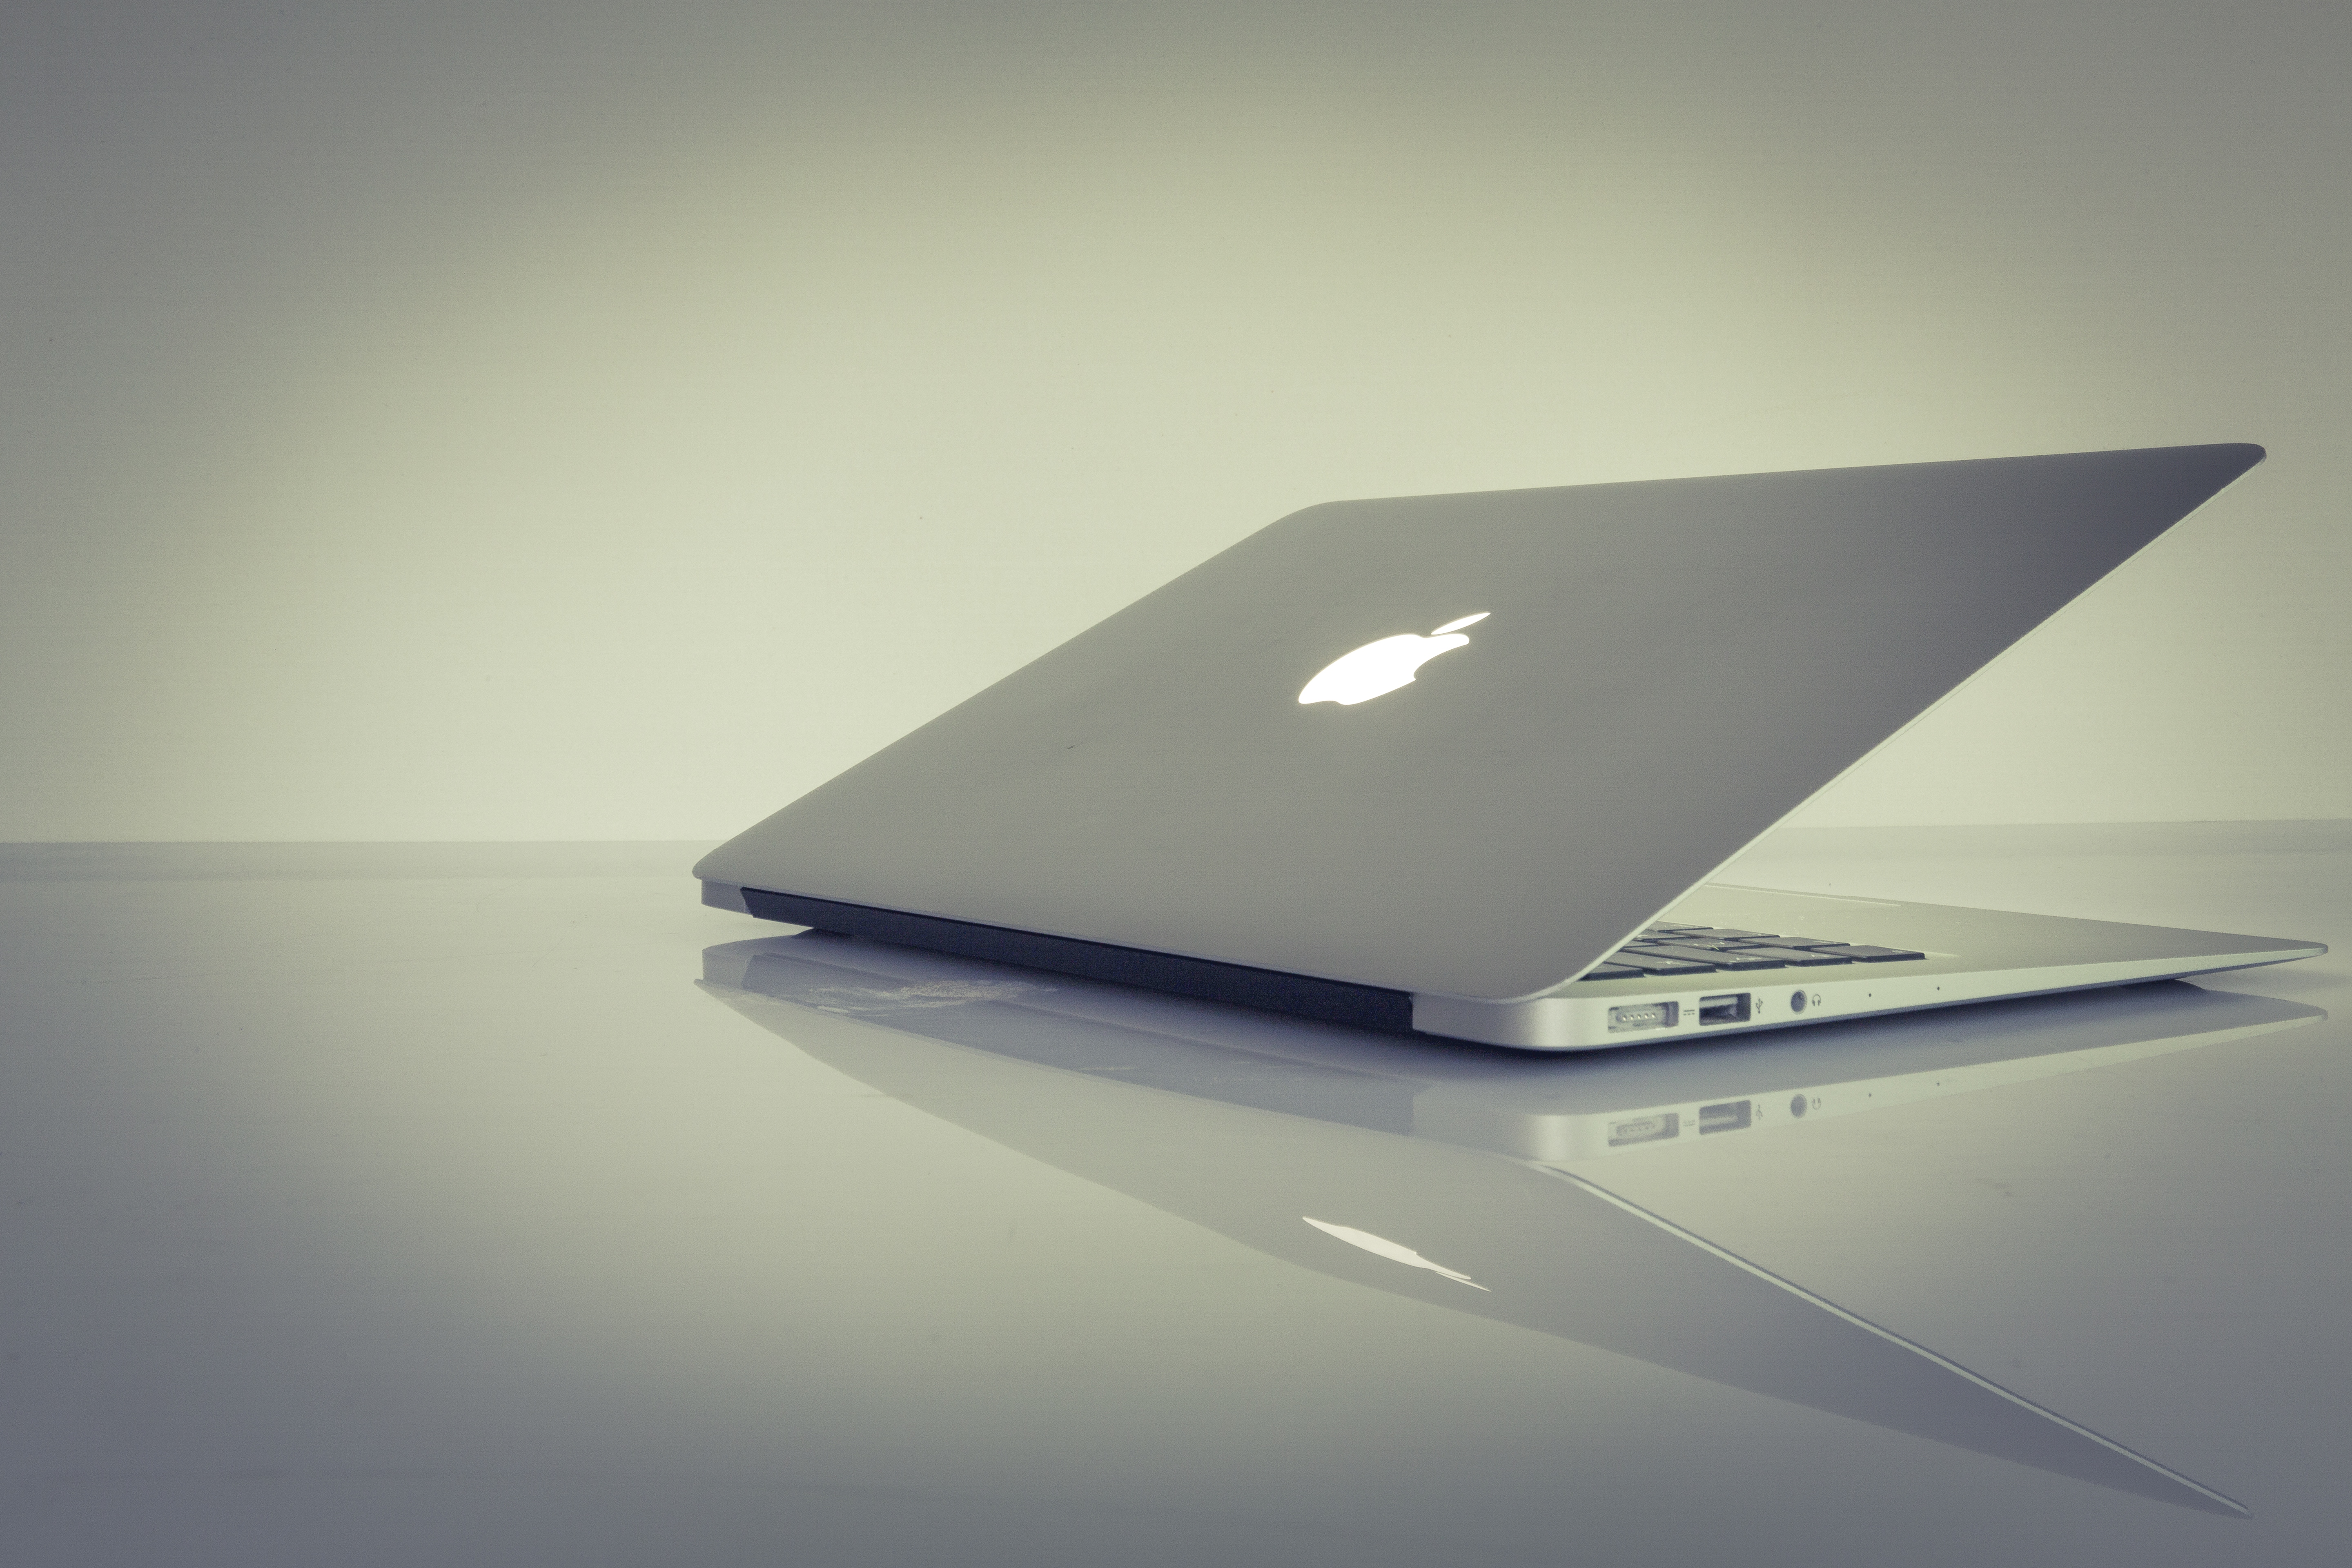
laptop, netbook, technology, electronic device, design, architecture, table, gadget